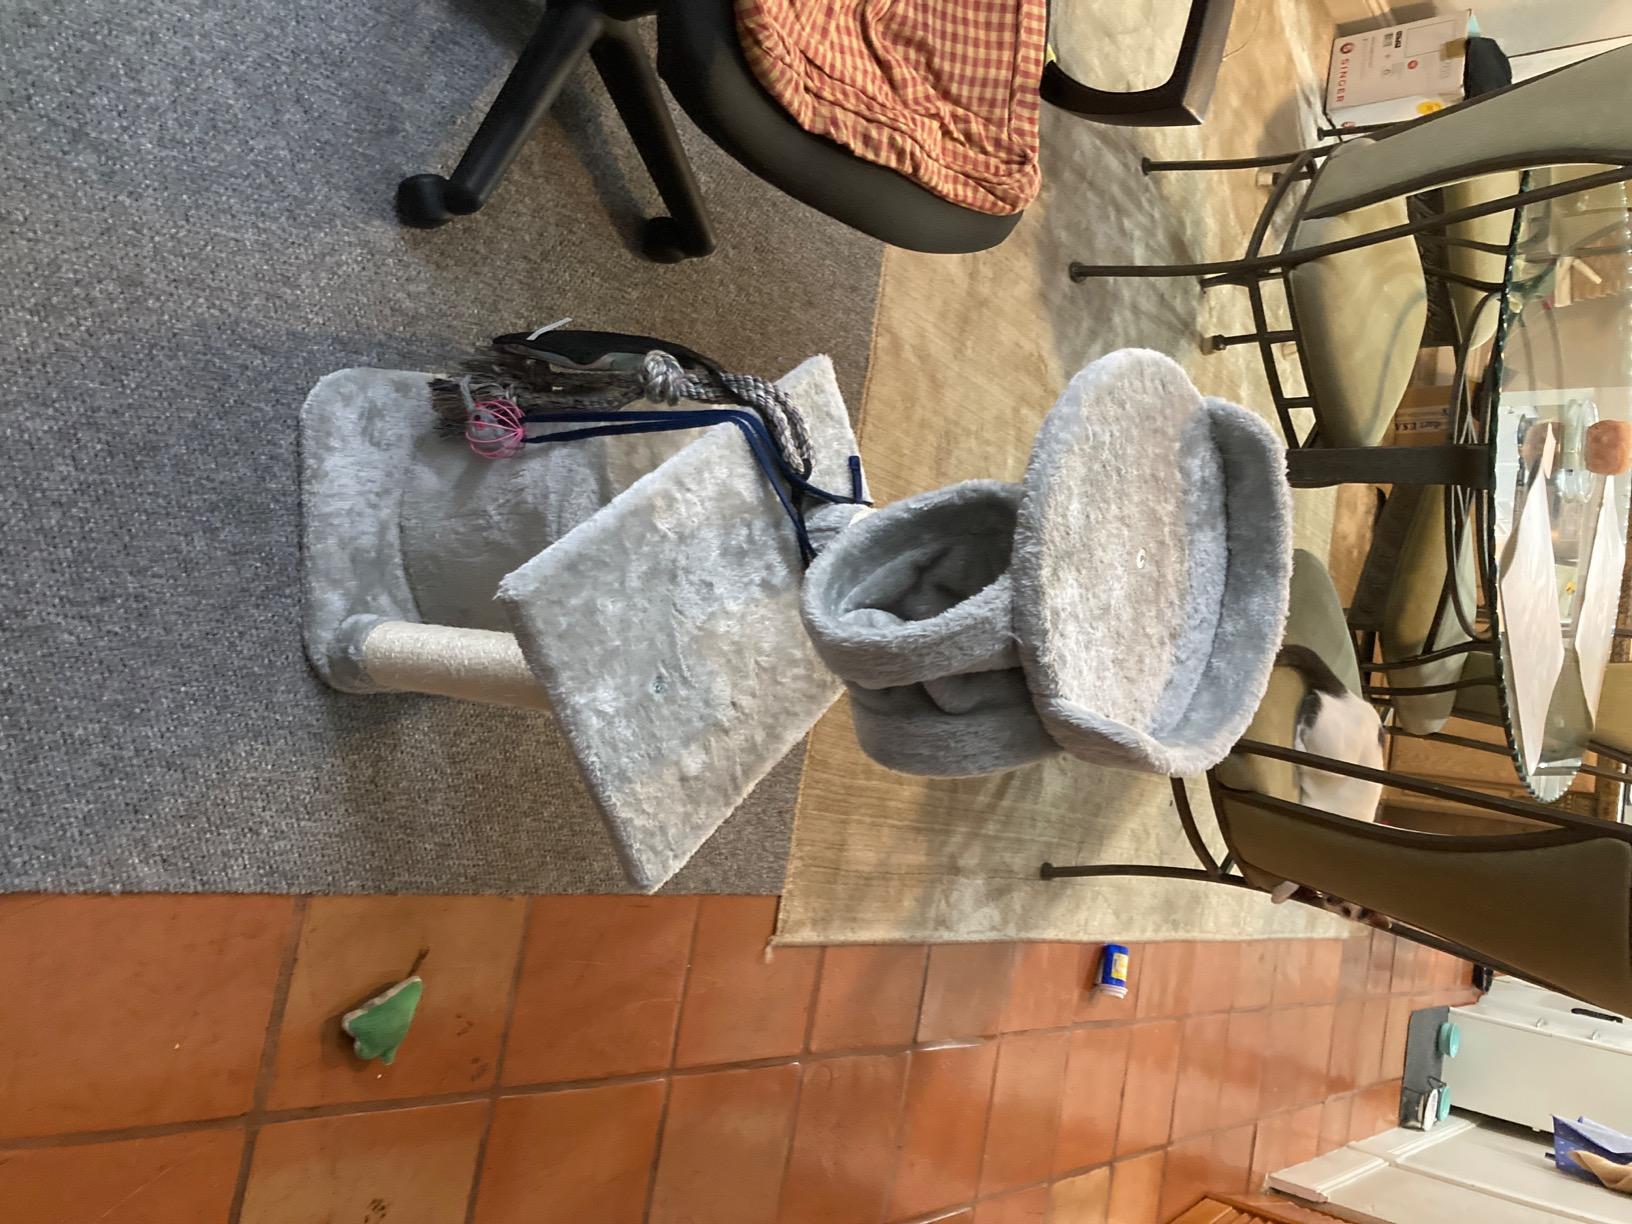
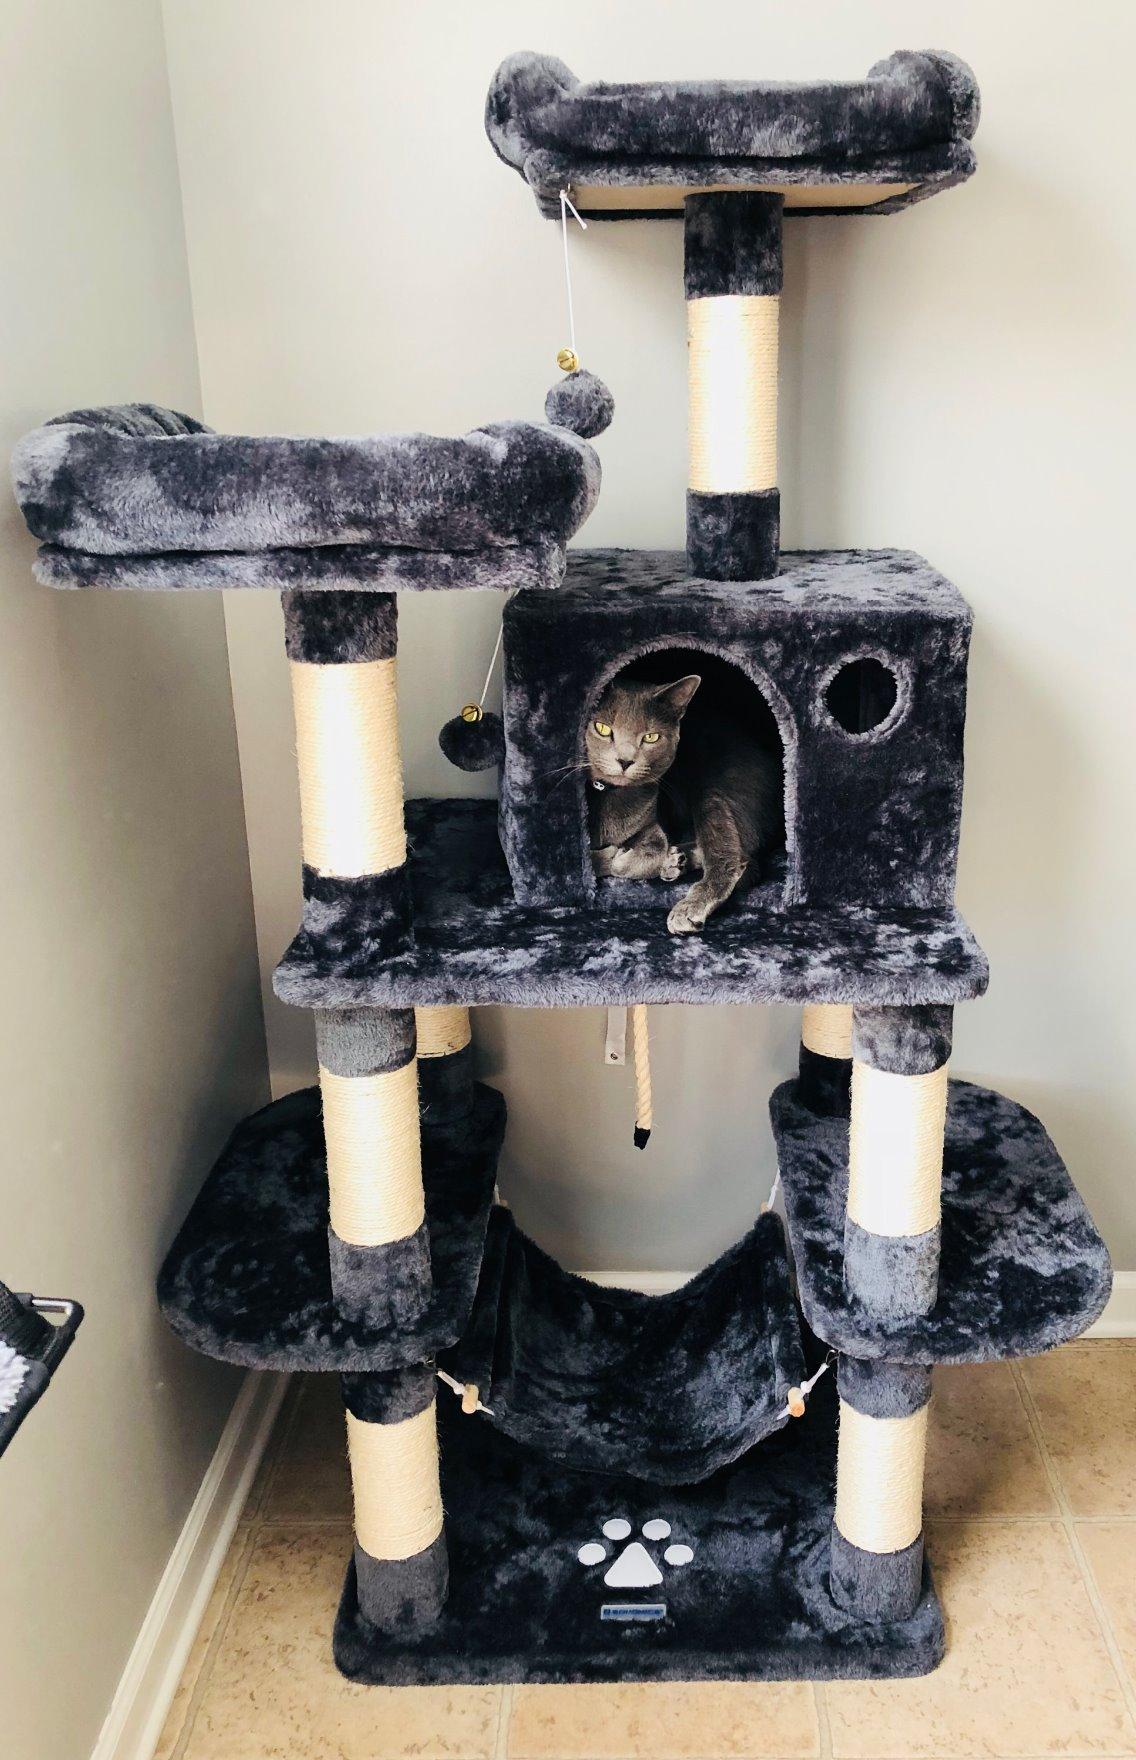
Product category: items_cat tree
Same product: no